Jacqueline White

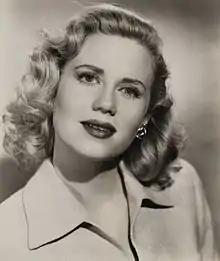
White in "Crossfire" (1947)

Jacqueline Jane White (born 1922 or 1923) is an American actress who had a career in Hollywood from 1942 until 1952, where she was featured in approximately 25 feature films.